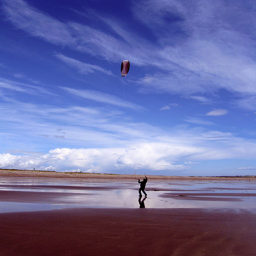
A man flying a kite in the middle of the ocean.
A man flying a kite on a beach under blue skies.
A person is flying a kite on the wet sand.
a photo of a person on the beach flying a kite
A man standing on a beach flying a kite.